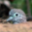
Label: bird